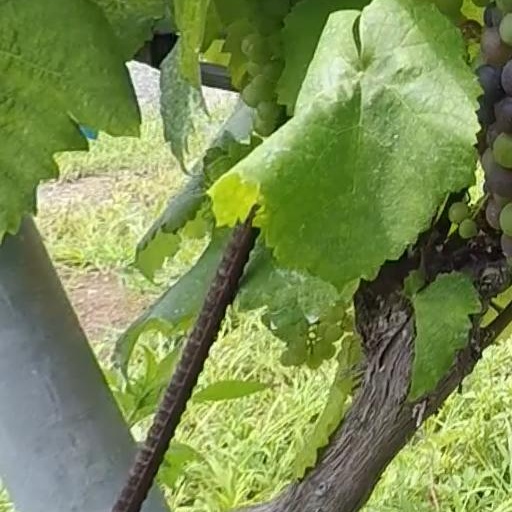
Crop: grape